The Hidden Ivies

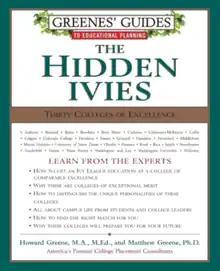
First edition (2000)

Hidden Ivies is a college educational guide with the most recent edition, The Hidden Ivies, 3rd Edition: 63 of America's Top Liberal Arts Colleges and Universities, published in 2016, by educational consultants Howard and Matthew Greene.